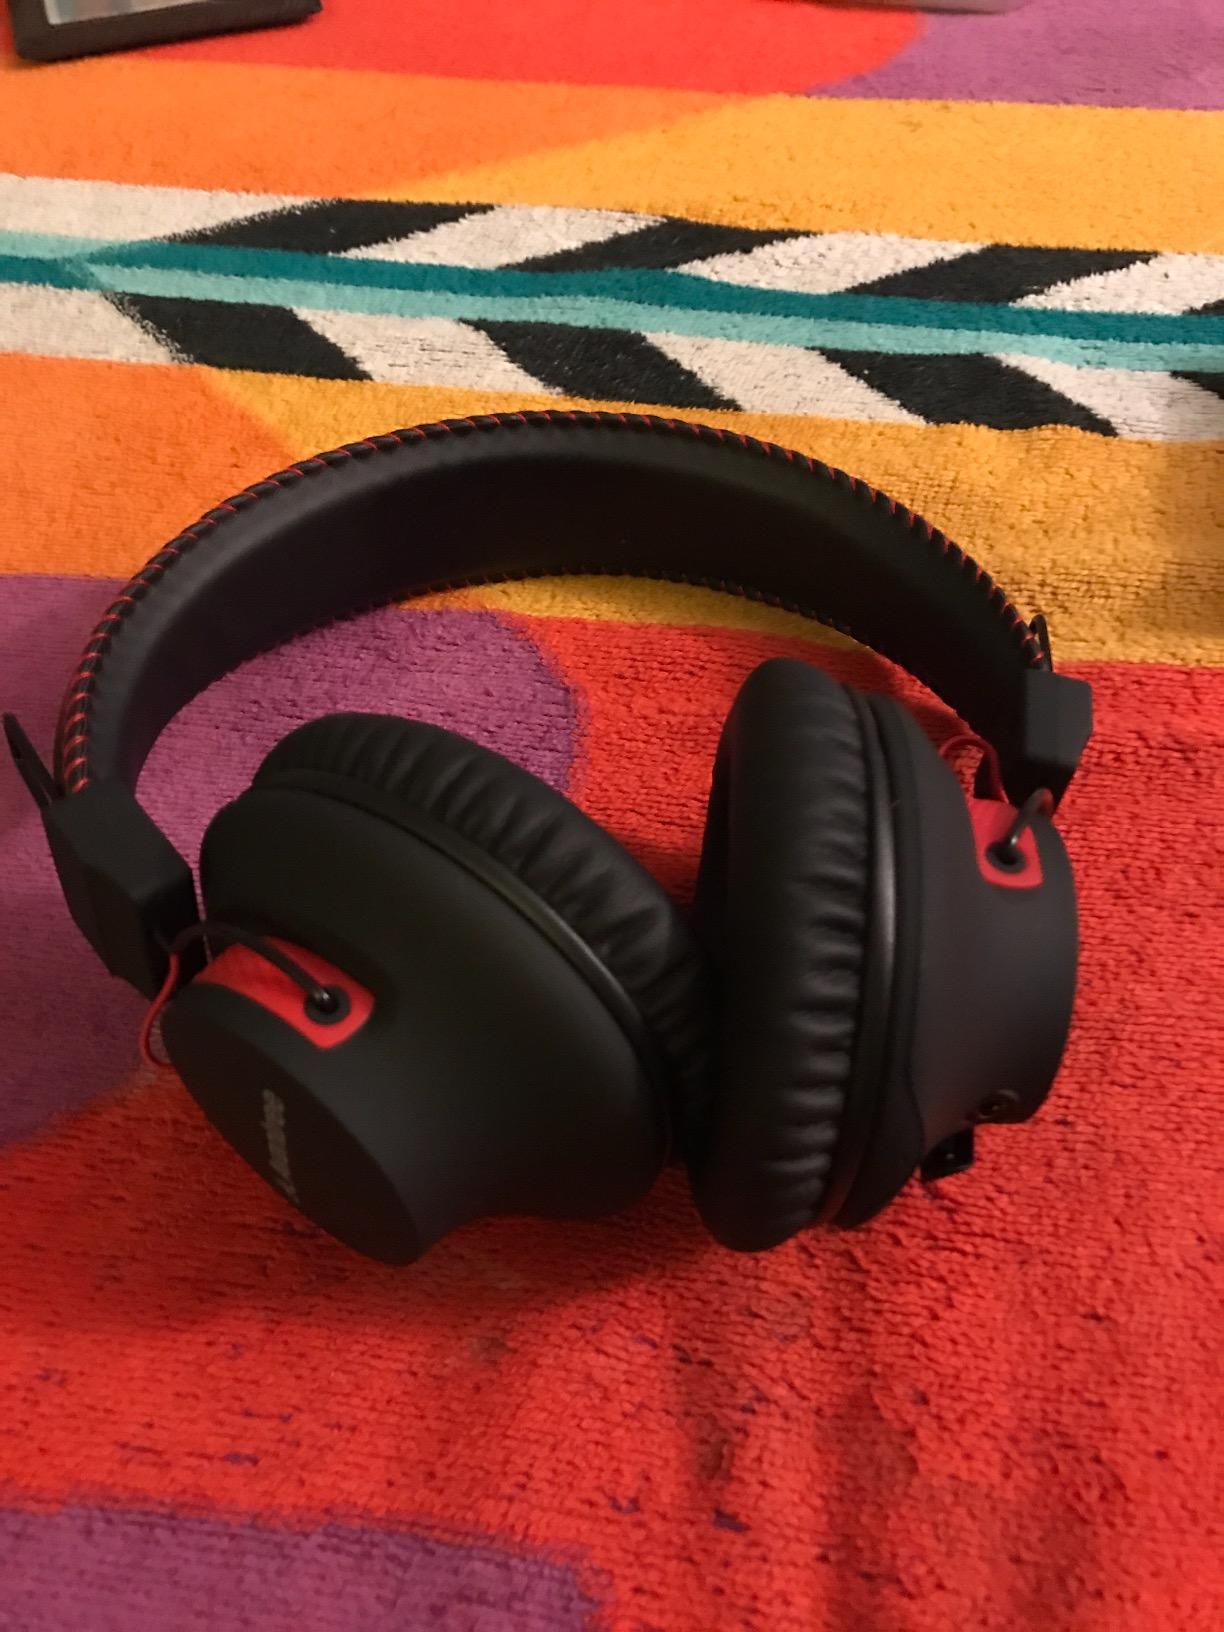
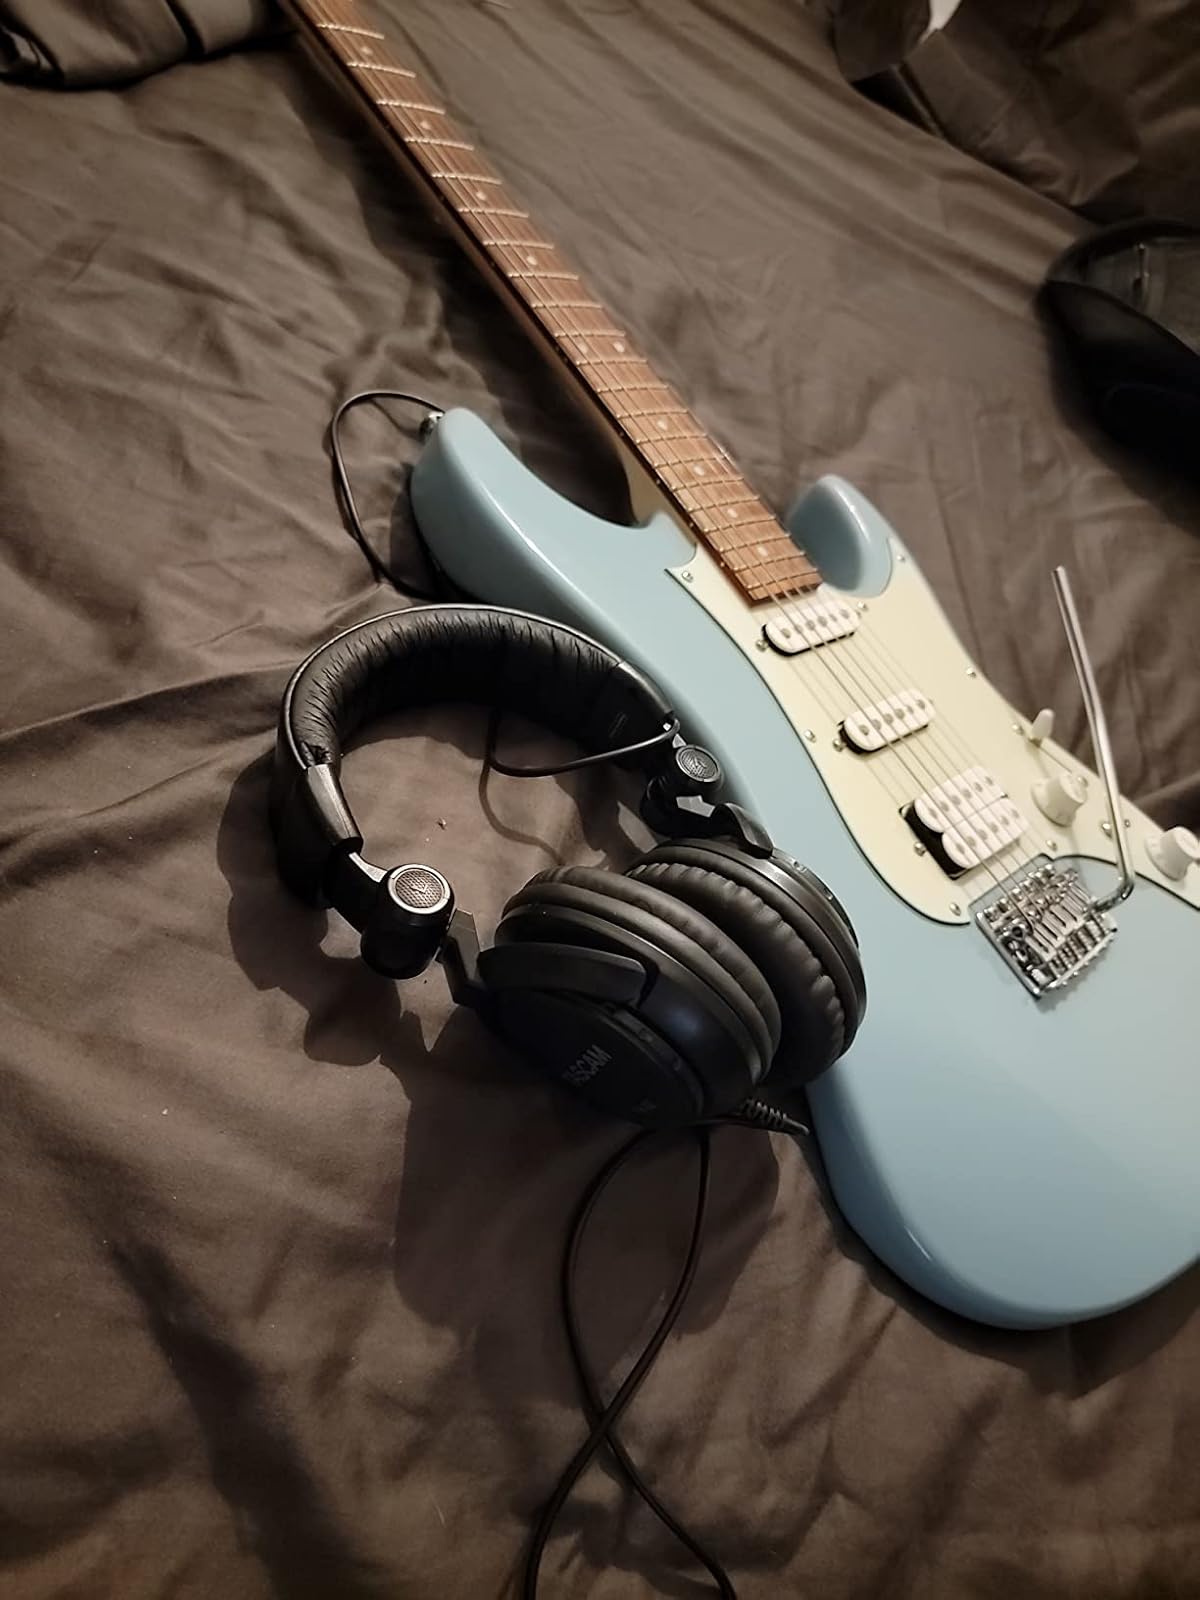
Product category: headphones
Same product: no